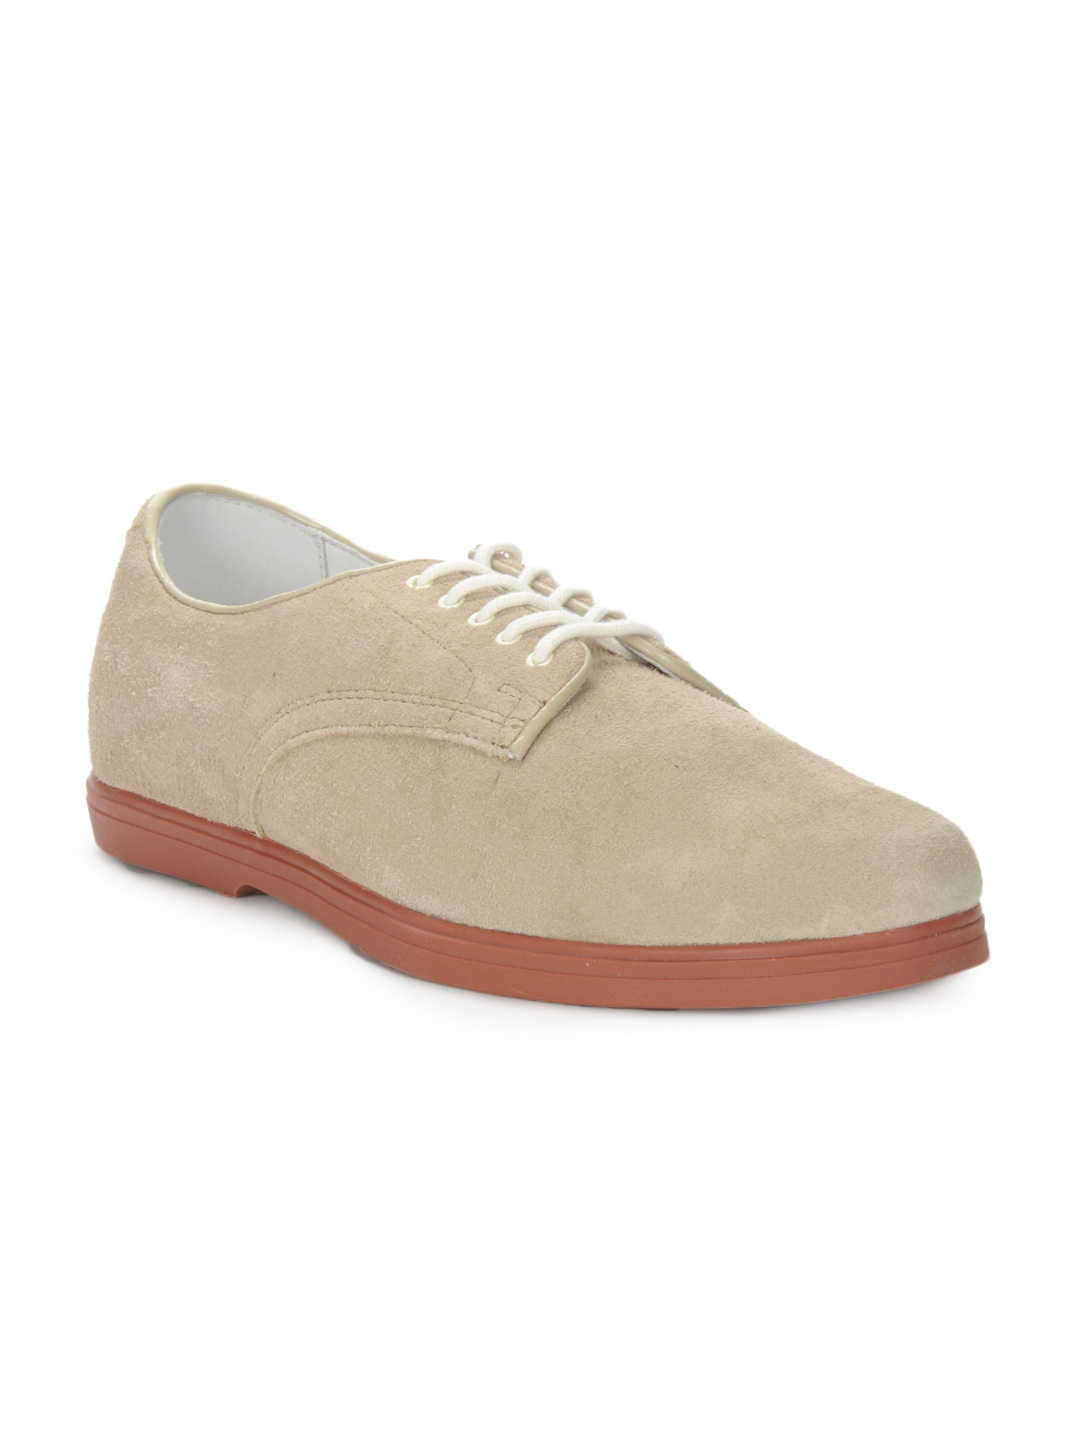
Vans Men Beige Casual Shoes
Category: Footwear / Shoes / Casual Shoes
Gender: Men
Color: Beige
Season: Summer 2012
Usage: Casual